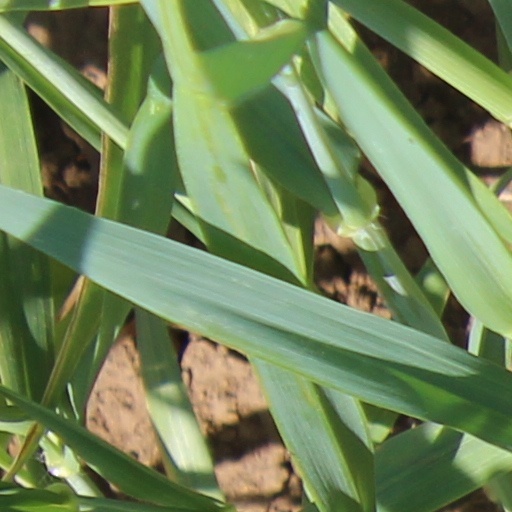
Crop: wheat